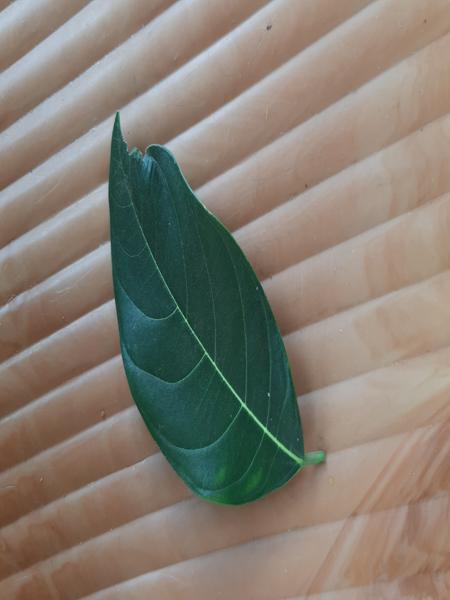
Plant: Jackfruit